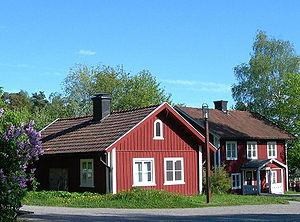
L’allemansrätt suédois, l’allemannsrett norvégien et le jokamiehenoikeus finlandais ne sont que des déclinaisons nationales d’un même « droit de tout un chacun » de profiter – sous certaines conditions – de la nature et de ses fruits, indépendamment des droits de propriété qui peuvent y être attachés, et sans le consentement préalable du propriétaire.
Le niveau de vie fait référence à la qualité et quantité des biens et services qu’une personne ou une population entière peut s’approprier et est en lien avec ses revenus et son patrimoine.